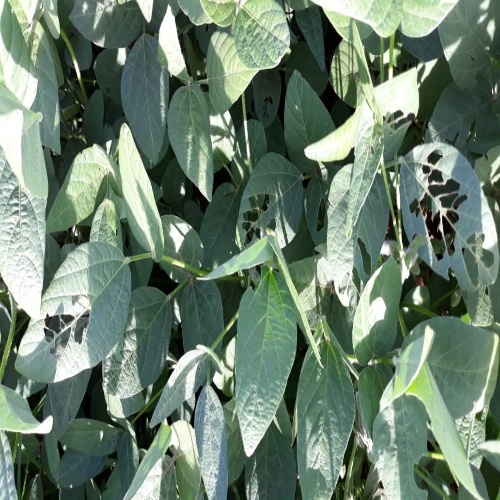
Label: Caterpillar